Plaza de Armas (Cusco)

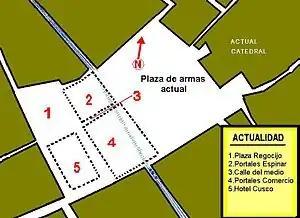
Map of the Plaza de Armas during the Inca period. Numbers 1, 2, 3, 4 and 5 together would form the sector that used to be called Curipata.

When the Spaniards arrived in Cusco, they stayed in the Inca palaces around the square. Later, they built viceroyal mansions, cathedrals, temples and chapels over the Inca palaces. In 1545 the chief magistrate Polo de Ondergardo ordered the removal of the beach sand that was on the floor of the square to use it in the construction of the Cusco Cathedral. In 1555, the chief magistrate of Cuzco, Sebastián Garcilaso de la Vega authorized the construction of buildings in the middle of the Huacaypata thus generating the blocks currently located between Calle Espaderos, Calle Del Medio, Calle Mantas, Calle Heladeros and Calle Espinar as well as the current Plaza de Armas, Plaza Regocijo, Plaza Espinar and the Hotel de Turistas which, during the Viceroyalty served as the Casa de Moneda.